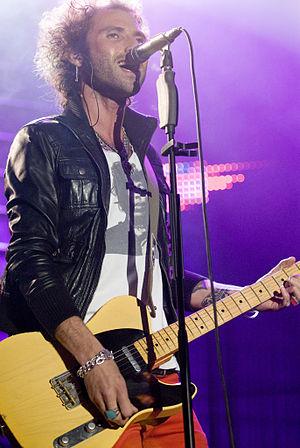
Pereza est un groupe de rock espagnol, originaire d'Alameda de Osuna, à Madrid. Il comprend Rubén Pozo Prats et José Miguel Conejo Torres artistiquement connu sous les noms de Rubén et Leiva. Le groupe compte six albums, Pereza, Algo para cantar, Animales, Los amigos de los animales, Aproximaciones publié en été 2007, Aviones, publié en août 2009, et une compilation Mama Quiero Ser una Estrella del Rock'n’Roll. Le groupe se sépare en 2012.